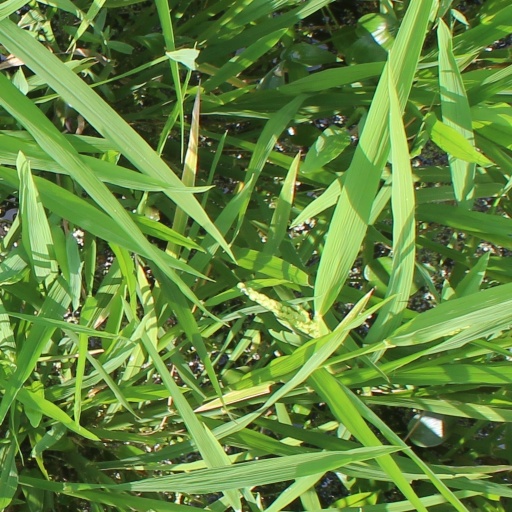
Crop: rice